Zayyanid architecture

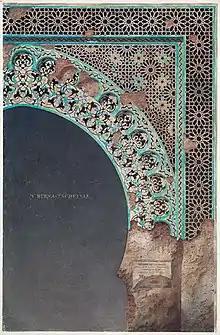
Zellij fragments of the decoration on the entrance portal from the Tashfiniya Madrasa.

During their reign, the Zayyanids took significant measures to fortify several cities in the Maghreb al Awsat, including Honaine, Nedroma, Ténès, and their capital, Tlemcen. As an example, Algiers was encompassed by imposing and grand walls under the command of Sultan Abu Tashufin I. While most of their efforts were concentrated in Tlemcen due to frequent raids by the Marinids, surrounding their capital with a deep trench that encircled the city, reinforced with towering walls built from clay, sand, and limestone.